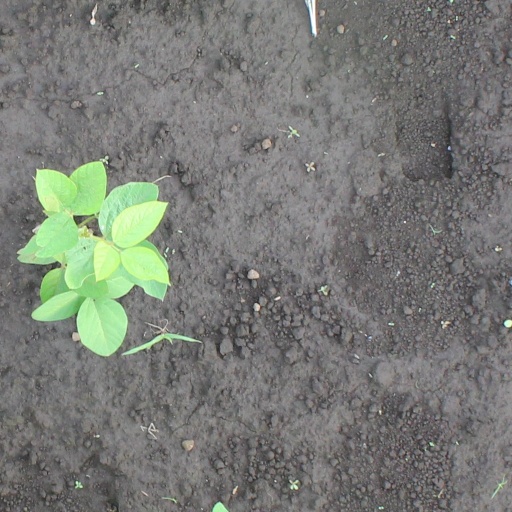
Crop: soybean